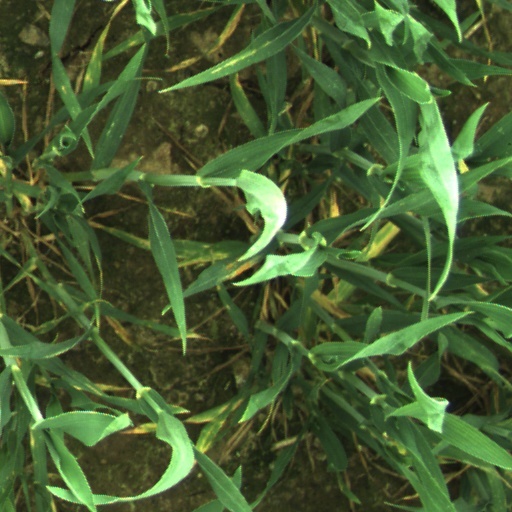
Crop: wheat